Marsh

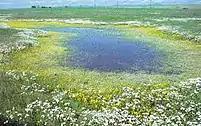
Vernal pools are ponded only during the wetter part of the year.

Ranging greatly in size and geographic location, freshwater marshes make up North America's most common form of wetland. They are also the most diverse of the three types of marsh. Some examples of freshwater marsh types in North America are: